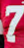
Number: 7